Never Turn Back

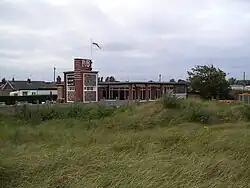

The Never Turn Back is a grade II listed public house in Caister-on-Sea, Norfolk, England. It was designed by A. W. Ecclestone in the Art Deco and Streamline Moderne styles and built in 1956 (opening the following year) as a memorial to the nine lifeboatmen who died in the Caister lifeboat disaster of 1901.